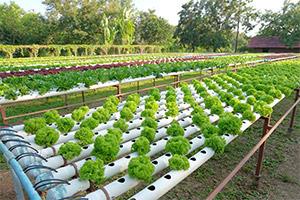
Mimea imemea kwenye mabomba yaliyotobolewa mashimo. Rangi yake ikiwa nyeupe, na yameekwa juu. Kando yake ni mmea wa mandizi na miti, na nyumba iko mwisho wake.